Treskow family burial ground (Berlin)

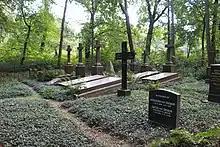
Treskow family burial ground

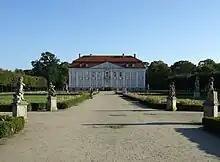
Friedrichsfelde Palace

The Treskow family burial ground (German: Erbbegräbnisstätte der Familie von Treskow) is a historic landmark in Berlin, Germany. It was established in 1821 by Carl Sigismund von Treskow for his family, a branch of the von Treskow noble family, and is located in the park of Friedrichsfelde Palace (now part of the Tierpark Berlin) in the Friedrichsfelde district.